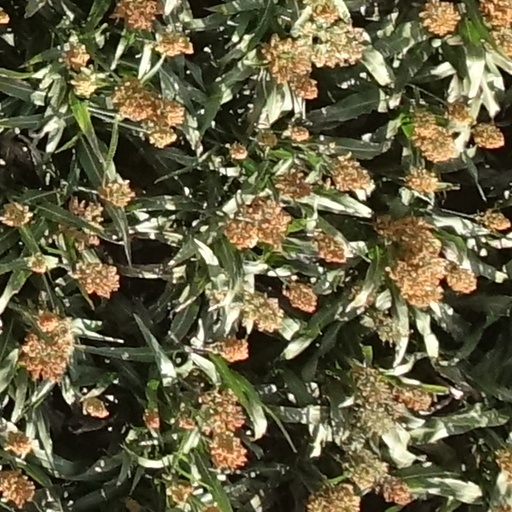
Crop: sorghum